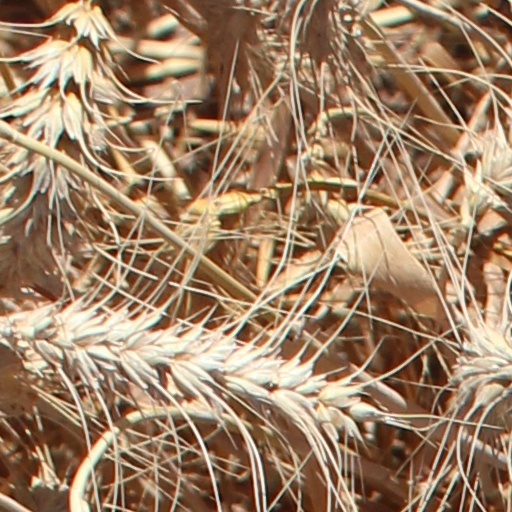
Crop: wheat